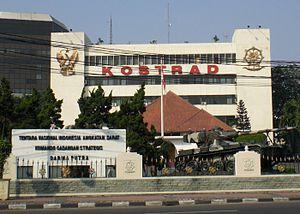
La Tentara Nasional Indonesia Angkatan Darat est l'armée de terre de la République d'Indonésie. Ses effectifs sont de 277 000 hommes.